Bird visual acuity rendering: 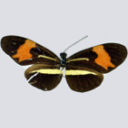
Butterfly visual acuity rendering: 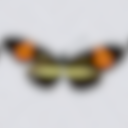
Species: erato
Subspecies: phyllis
Sex: female
View: dorsal
Hybrid status: subspecies synonym
Locality: Quipapa BRA PE
Coordinates: -8.8, -36.017